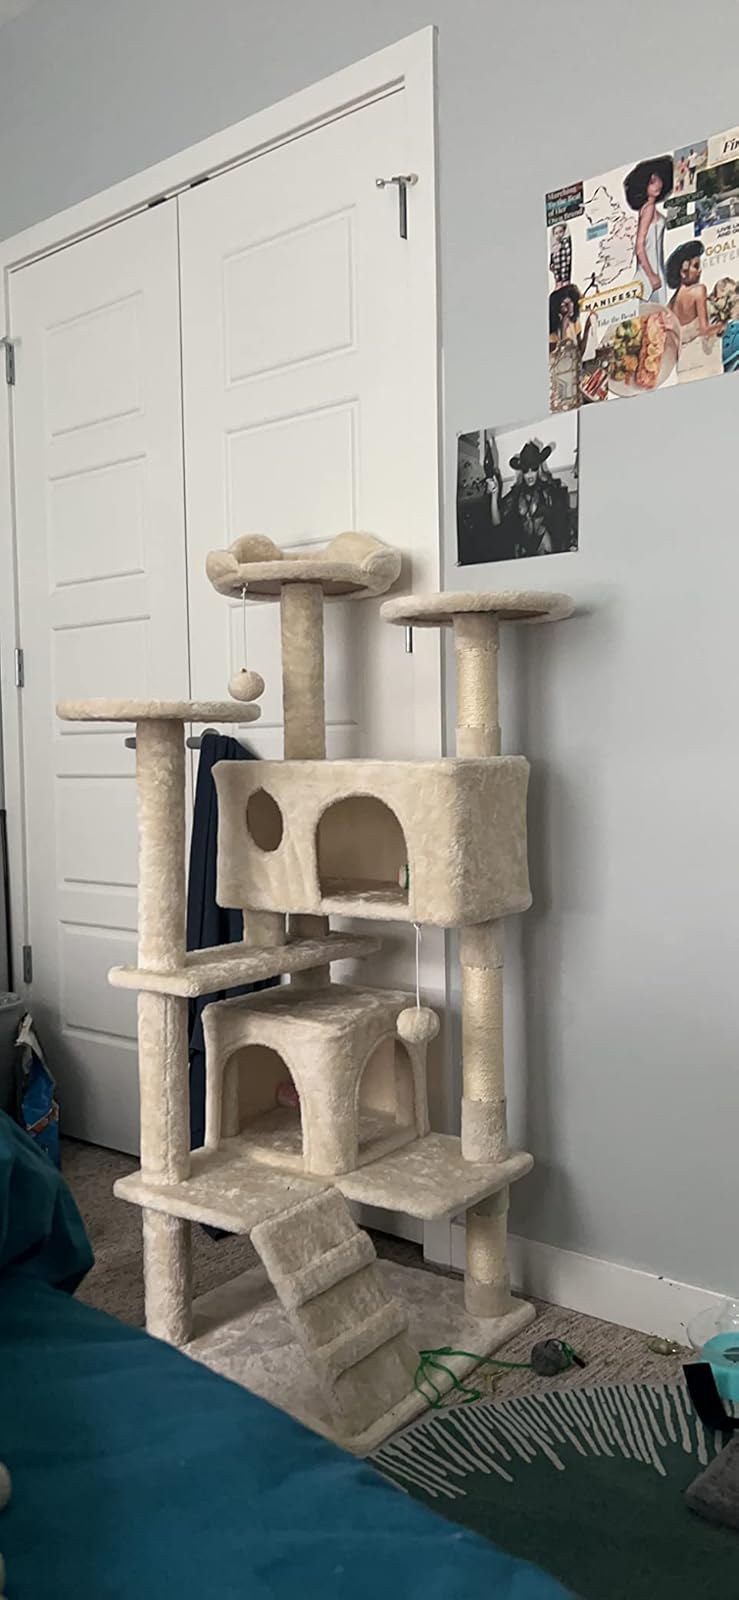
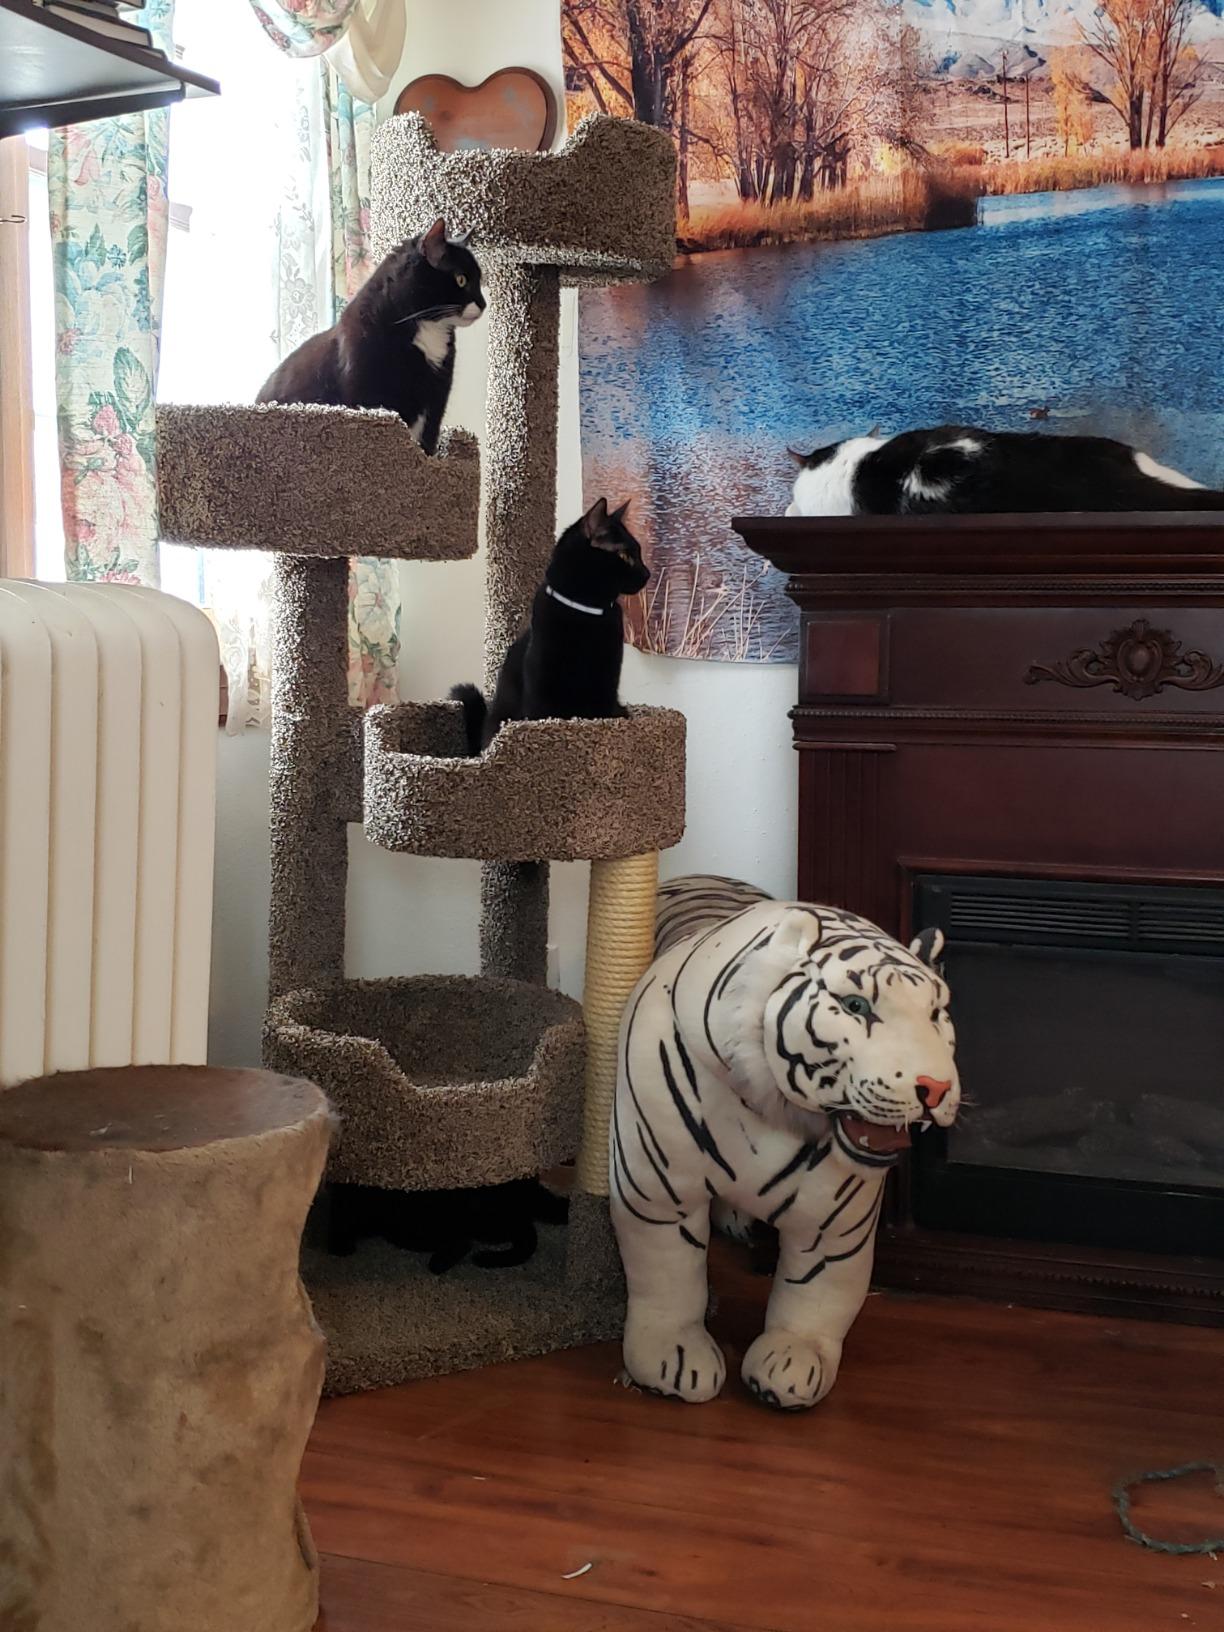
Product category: items_cat tree
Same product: no